Jens Christian Skou

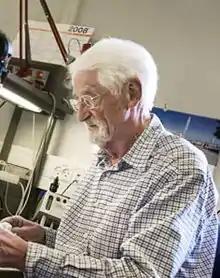
Skou in 2008

Jens Christian Skou (8 October 1918 – 28 May 2018) was a Danish biochemist and Nobel laureate.